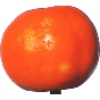
Label: clementine